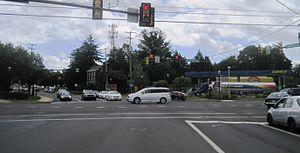
Richboro est une census-designated place située dans le comté de Bucks, dans le Commonwealth de Pennsylvanie, aux États-Unis. Sa population s’élevait à 6 563 habitants lors du recensement de 2010.